Roberts Massif

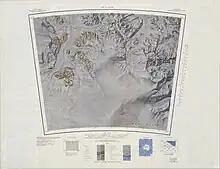
Roberts Massif in west center of map

Roberts Massif is to the south of the point where the Zaneveld Glacier converges from the east with the Shackleton Glacier from the west, opposite Dismal Buttress and Half Century Nunatak on the northwest side of the Shackleton Glacier.